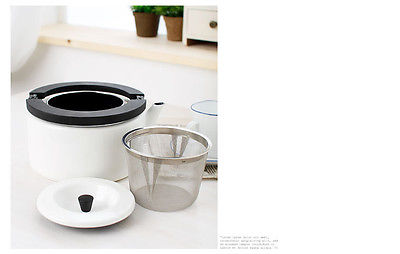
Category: kettle